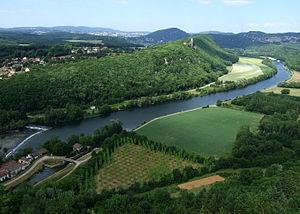
Vue du belvédère de la chapelle Notre-Dame du Mont.
La chapelle de Notre-Dame-du-Mont est une chapelle située sur la commune de Thoraise.
Montferrand-le-Château est une commune française située dans le département du Doubs, en région Bourgogne-Franche-Comté.